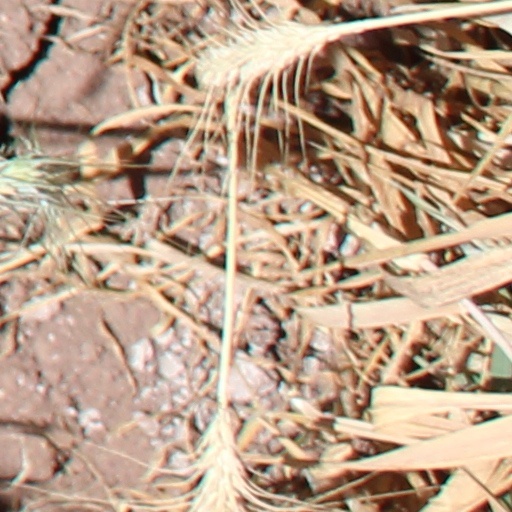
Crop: wheat